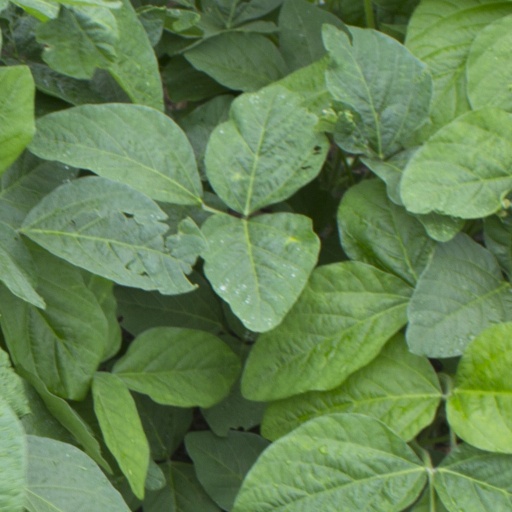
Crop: soybean